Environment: real
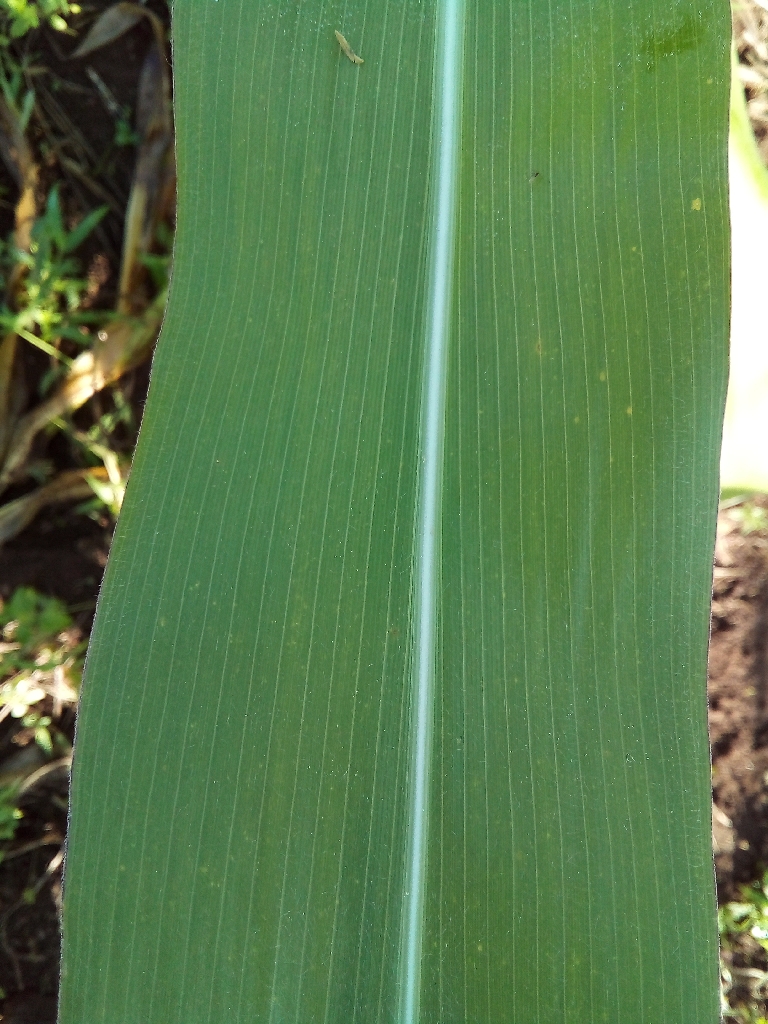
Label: healthy